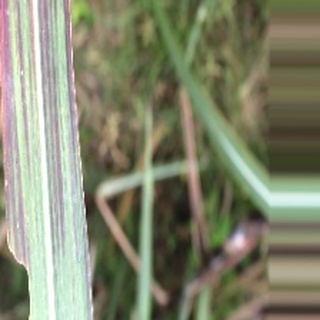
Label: sugarcane_bacterial_blight